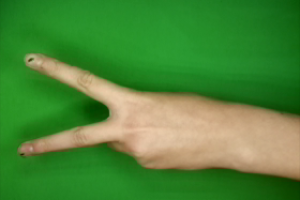
Label: scissors